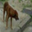
Label: dog